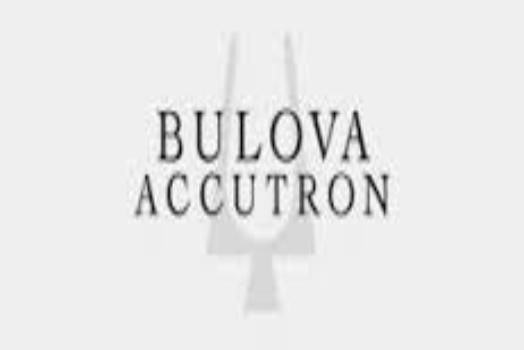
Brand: Bulova
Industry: Clothes